Leland Hobbs

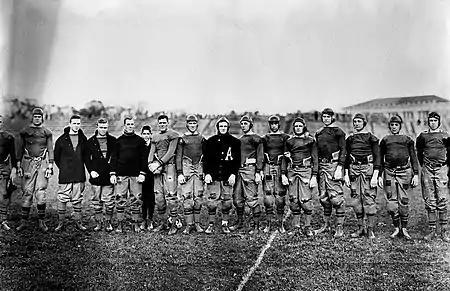
The 1912 West Point football team. Dwight D. Eisenhower is third from left. Louis Merillat is eighth from the left, in the A sweater. Omar Bradley is on the far right, to the left of Leland Hobbs.

He graduated from the academy almost exactly four years later in June 1915, as part of the West Point class of 1915, also known as "the class the stars fell on", graduating alongside Dwight D. Eisenhower, Omar Bradley, James Van Fleet, Henry Aurand, Roscoe B. Woodruff, Stafford LeRoy Irwin, John W. Leonard, Charles W. Ryder, Vernon Prichard and Paul J. Mueller. Like Hobbs, all of these men would later become general officers.